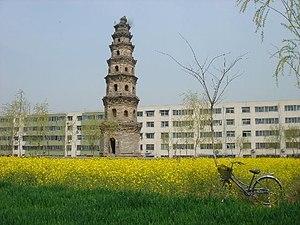
Xinzheng est une ville de la province du Henan en Chine. C'est une ville-district placée sous la juridiction administrative de la ville-préfecture de Zhengzhou.